History of the Hindu–Arabic numeral system

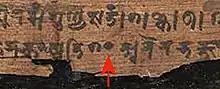
Bakhshali manuscript, detail of the dot "zero".

While the numerals in texts and inscriptions used a named place-value notation, a more efficient notation might have been employed in calculations, possibly from the 1st century CE. Computations were carried out on clay tablets covered with a thin layer of sand, giving rise to the term "dhuli-karana" ('sand-work') for higher computation. Karl Menninger believes that, in such computations, they must have dispensed with the enciphered numerals and written down just sequences of digits to represent the numbers. A zero would have been represented as a "missing place", such as a dot. The single manuscript with worked examples available to us, the Bakhshali manuscript (of unclear date), uses a place value system with a dot to denote the zero. The dot was called the "shunya-sthāna" 'empty-place'. The same symbol was also used in algebraic expressions for the unknown (as in the canonical "x" in modern algebra).